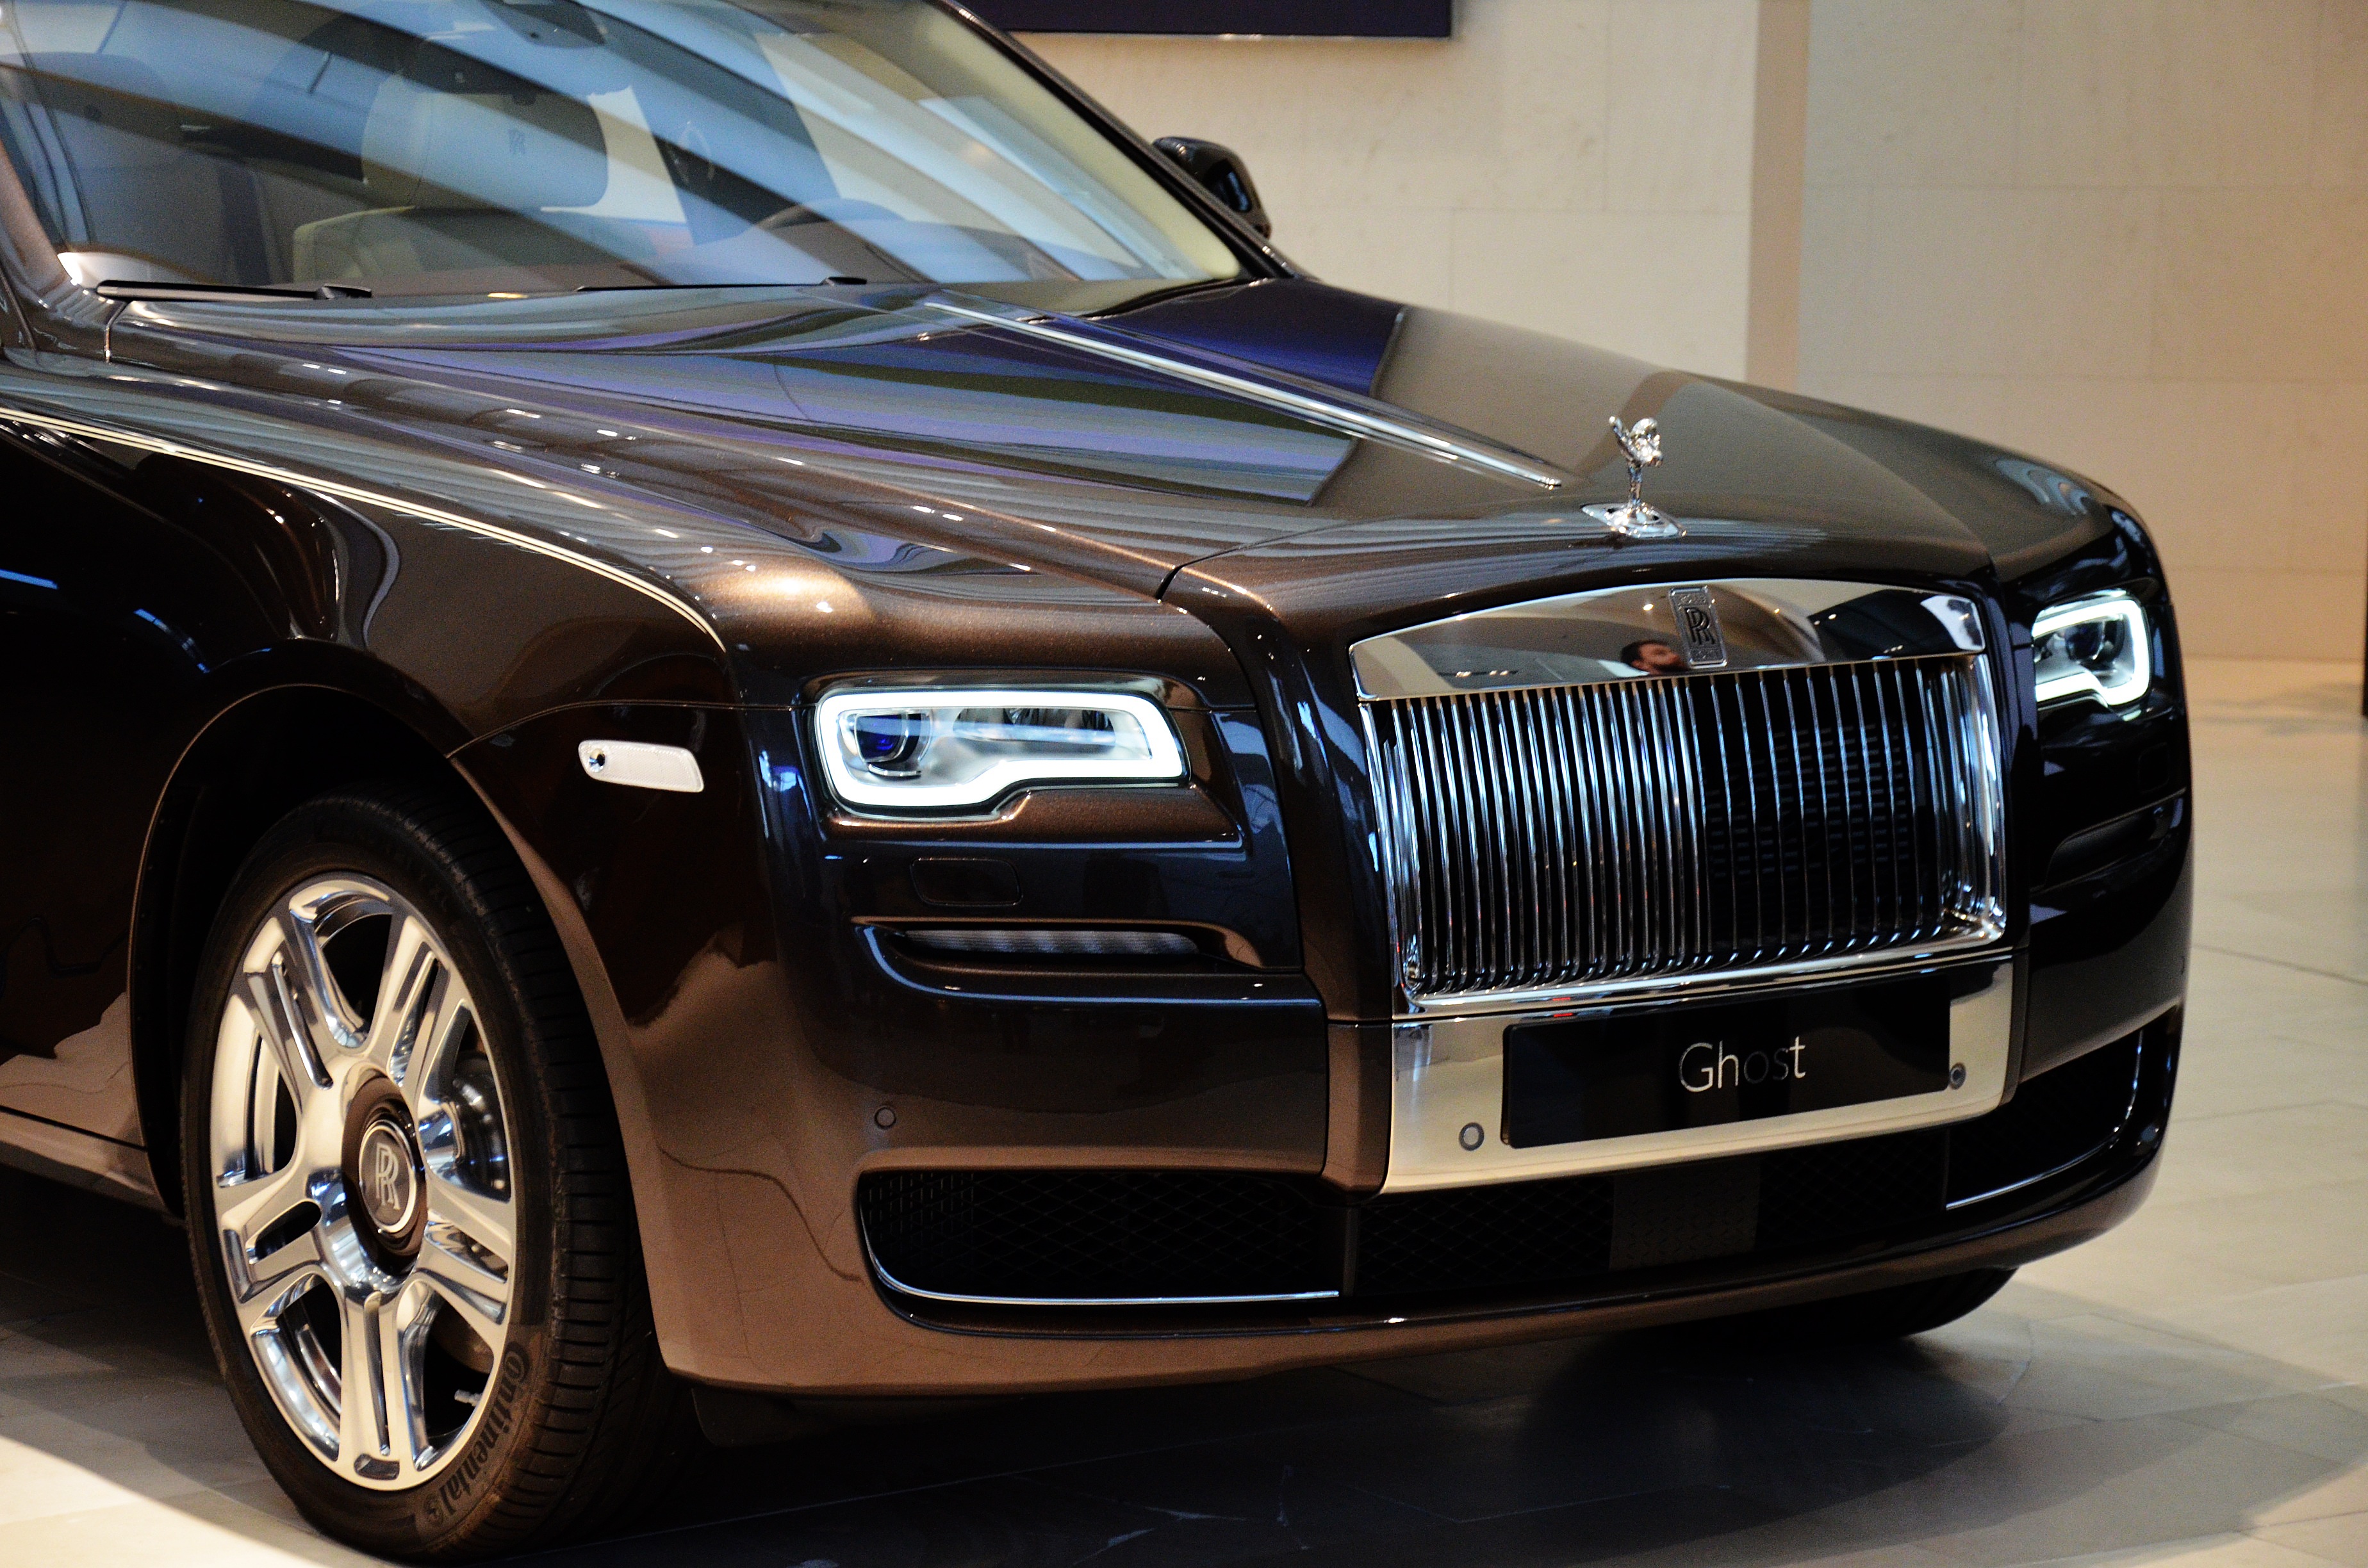
car, wheel, window, vehicle, museum, brown, auto, motor vehicle, bumper, rolls royce, lights, wheels, sedan, new, germany, pretty, detail, expensive, auto show, land vehicle, the show, automobile make, automotive design, luxury vehicle, executive car, rolls royce wraith